Keyne

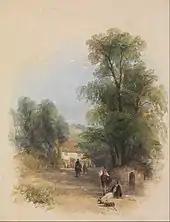
"The Well of St Keyne"; by Thomas Creswick

Keyne was one of the 12 daughters of the Welsh king Brychan of Brycheiniog in what is now South Wales (A different source, "De Situ Brecheniauc", says that he actually had 24 daughters, all of whom were saints.) Although she was a great beauty and received many offers of marriage, Keyne took a vow of virginity and pursued a religious life (hence her Welsh name, "Cain Wyry", or Keyne the Maiden).